Olona

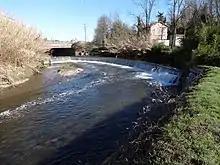
Olona river in Marnate

As long as it was in operation, the stretch of the Cavo Diotti that took water from Castegnate, "frazione" of Castellanza, represented the most important artificial derivation of the Olona. Its northern section is still entering in the Olona, through the Bevera tributary, after having taken water from springs in the Canton of Ticino and in the territory of Viggiù. The southern section of this artificial channel, that is the one that extracted the water previously introduced in Castegnate, was instead buried in 1918 following the strong urbanization of the agricultural area of Pantanedo, "frazione" of Rho, which was the final user of the Cavo Diotti. Since the demand for water for irrigation purposes in Pantanedo was almost zero, this part of the canal was no longer used.